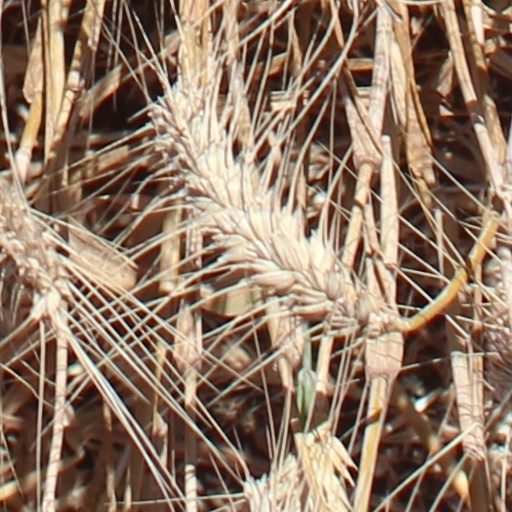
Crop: wheat